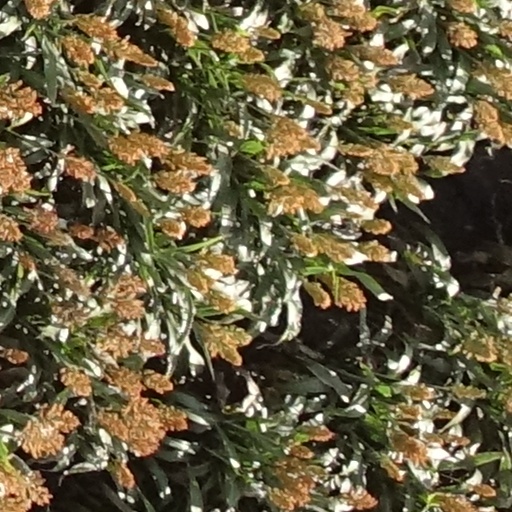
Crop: sorghum